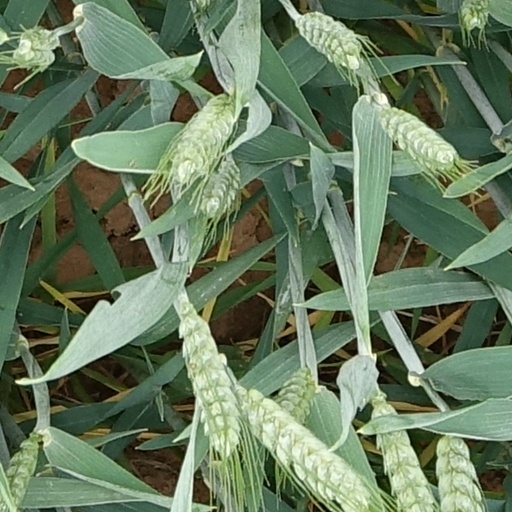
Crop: wheat